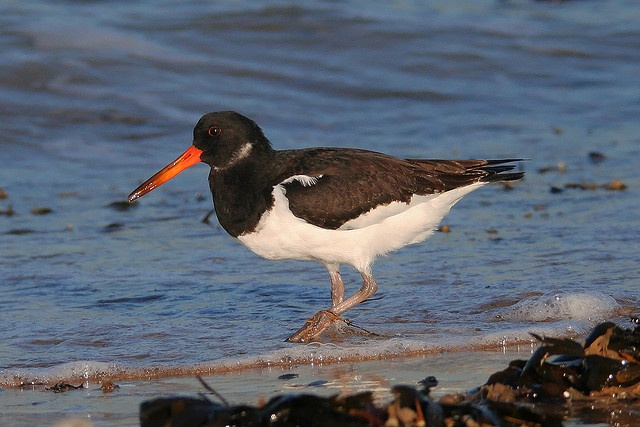
A white and black bird standing in the surf
A bird walking in the water on the beach.
Black and white bird walking along the low tide surf.
A sea bird is walking on the shore water.
Bird with orange beak walking on edge of water.